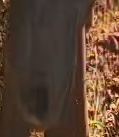
Face region: mouth_nostrils (mouth_chin_nostrils_and_profile)
Pain indicator: moderately_present